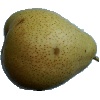
Label: pear_forelle